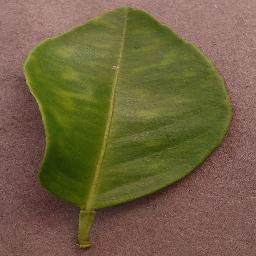
Label: Orange___Haunglongbing_(Citrus_greening)